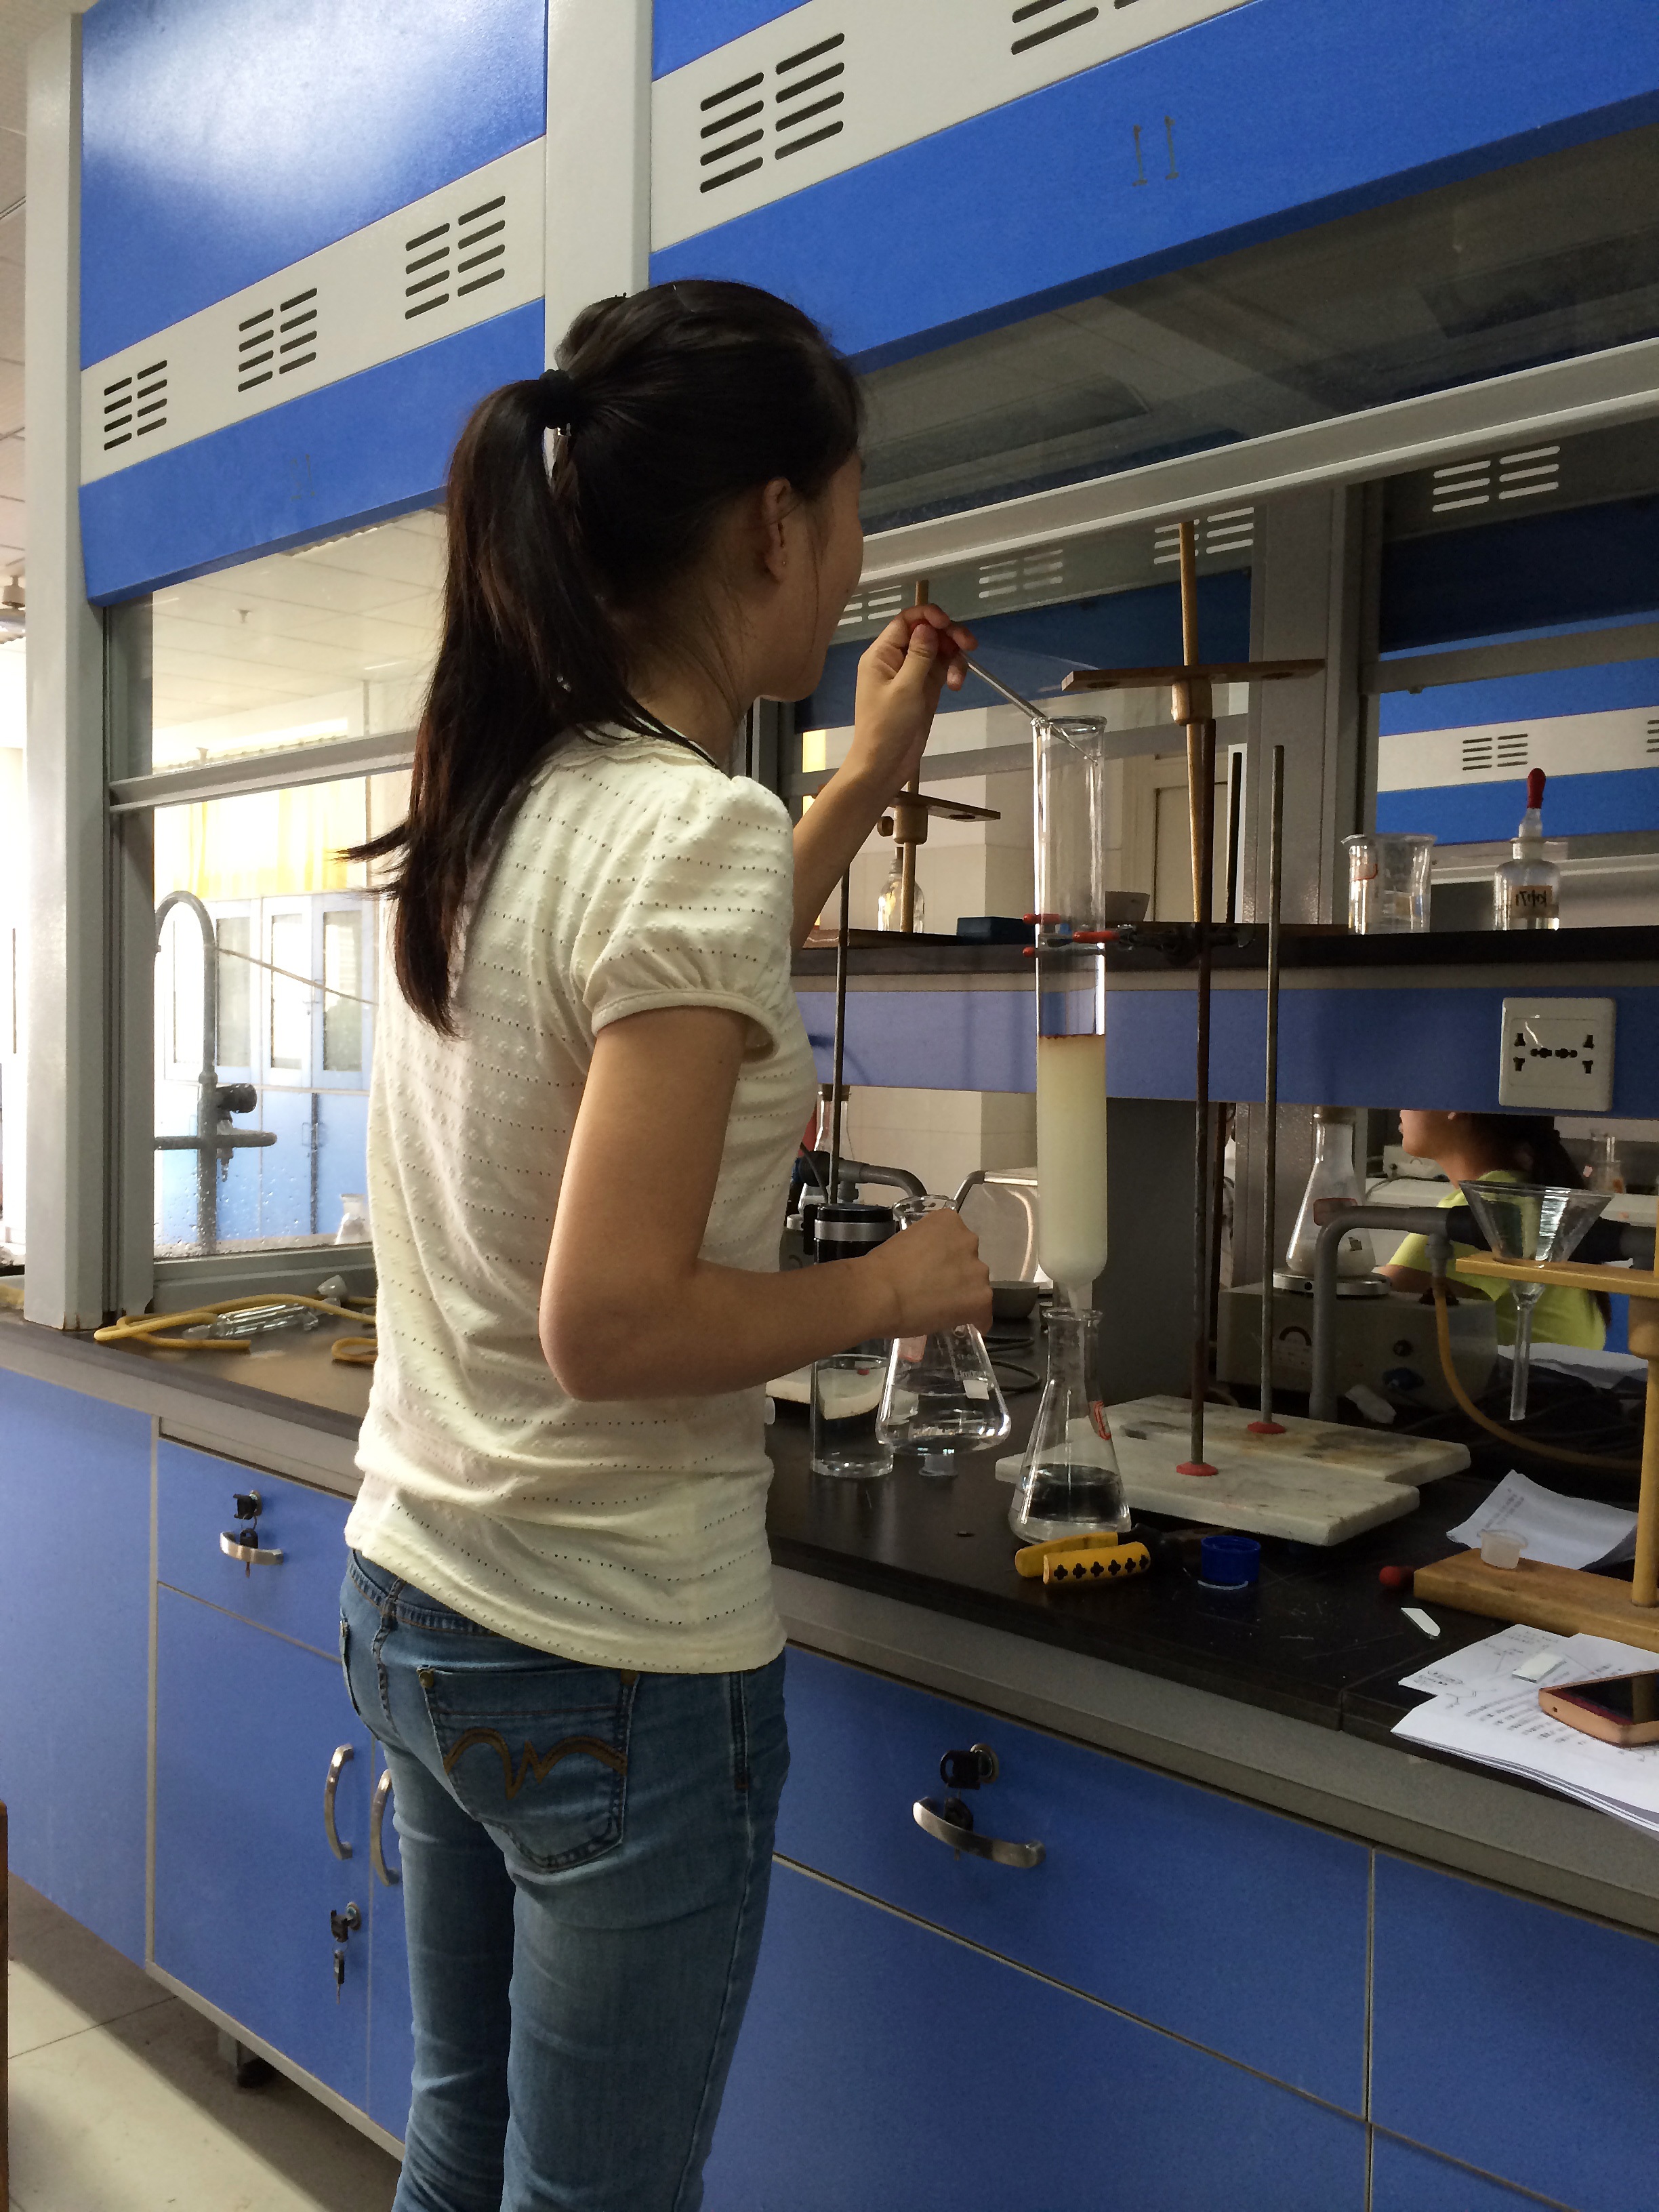
instrument, student, machine, research, science, girls, university, laboratory, schoolgirl, chemistry, analysis, science and technology, university student, the study, organic chemistry, organic synthesis, chemical equipment, fume hood